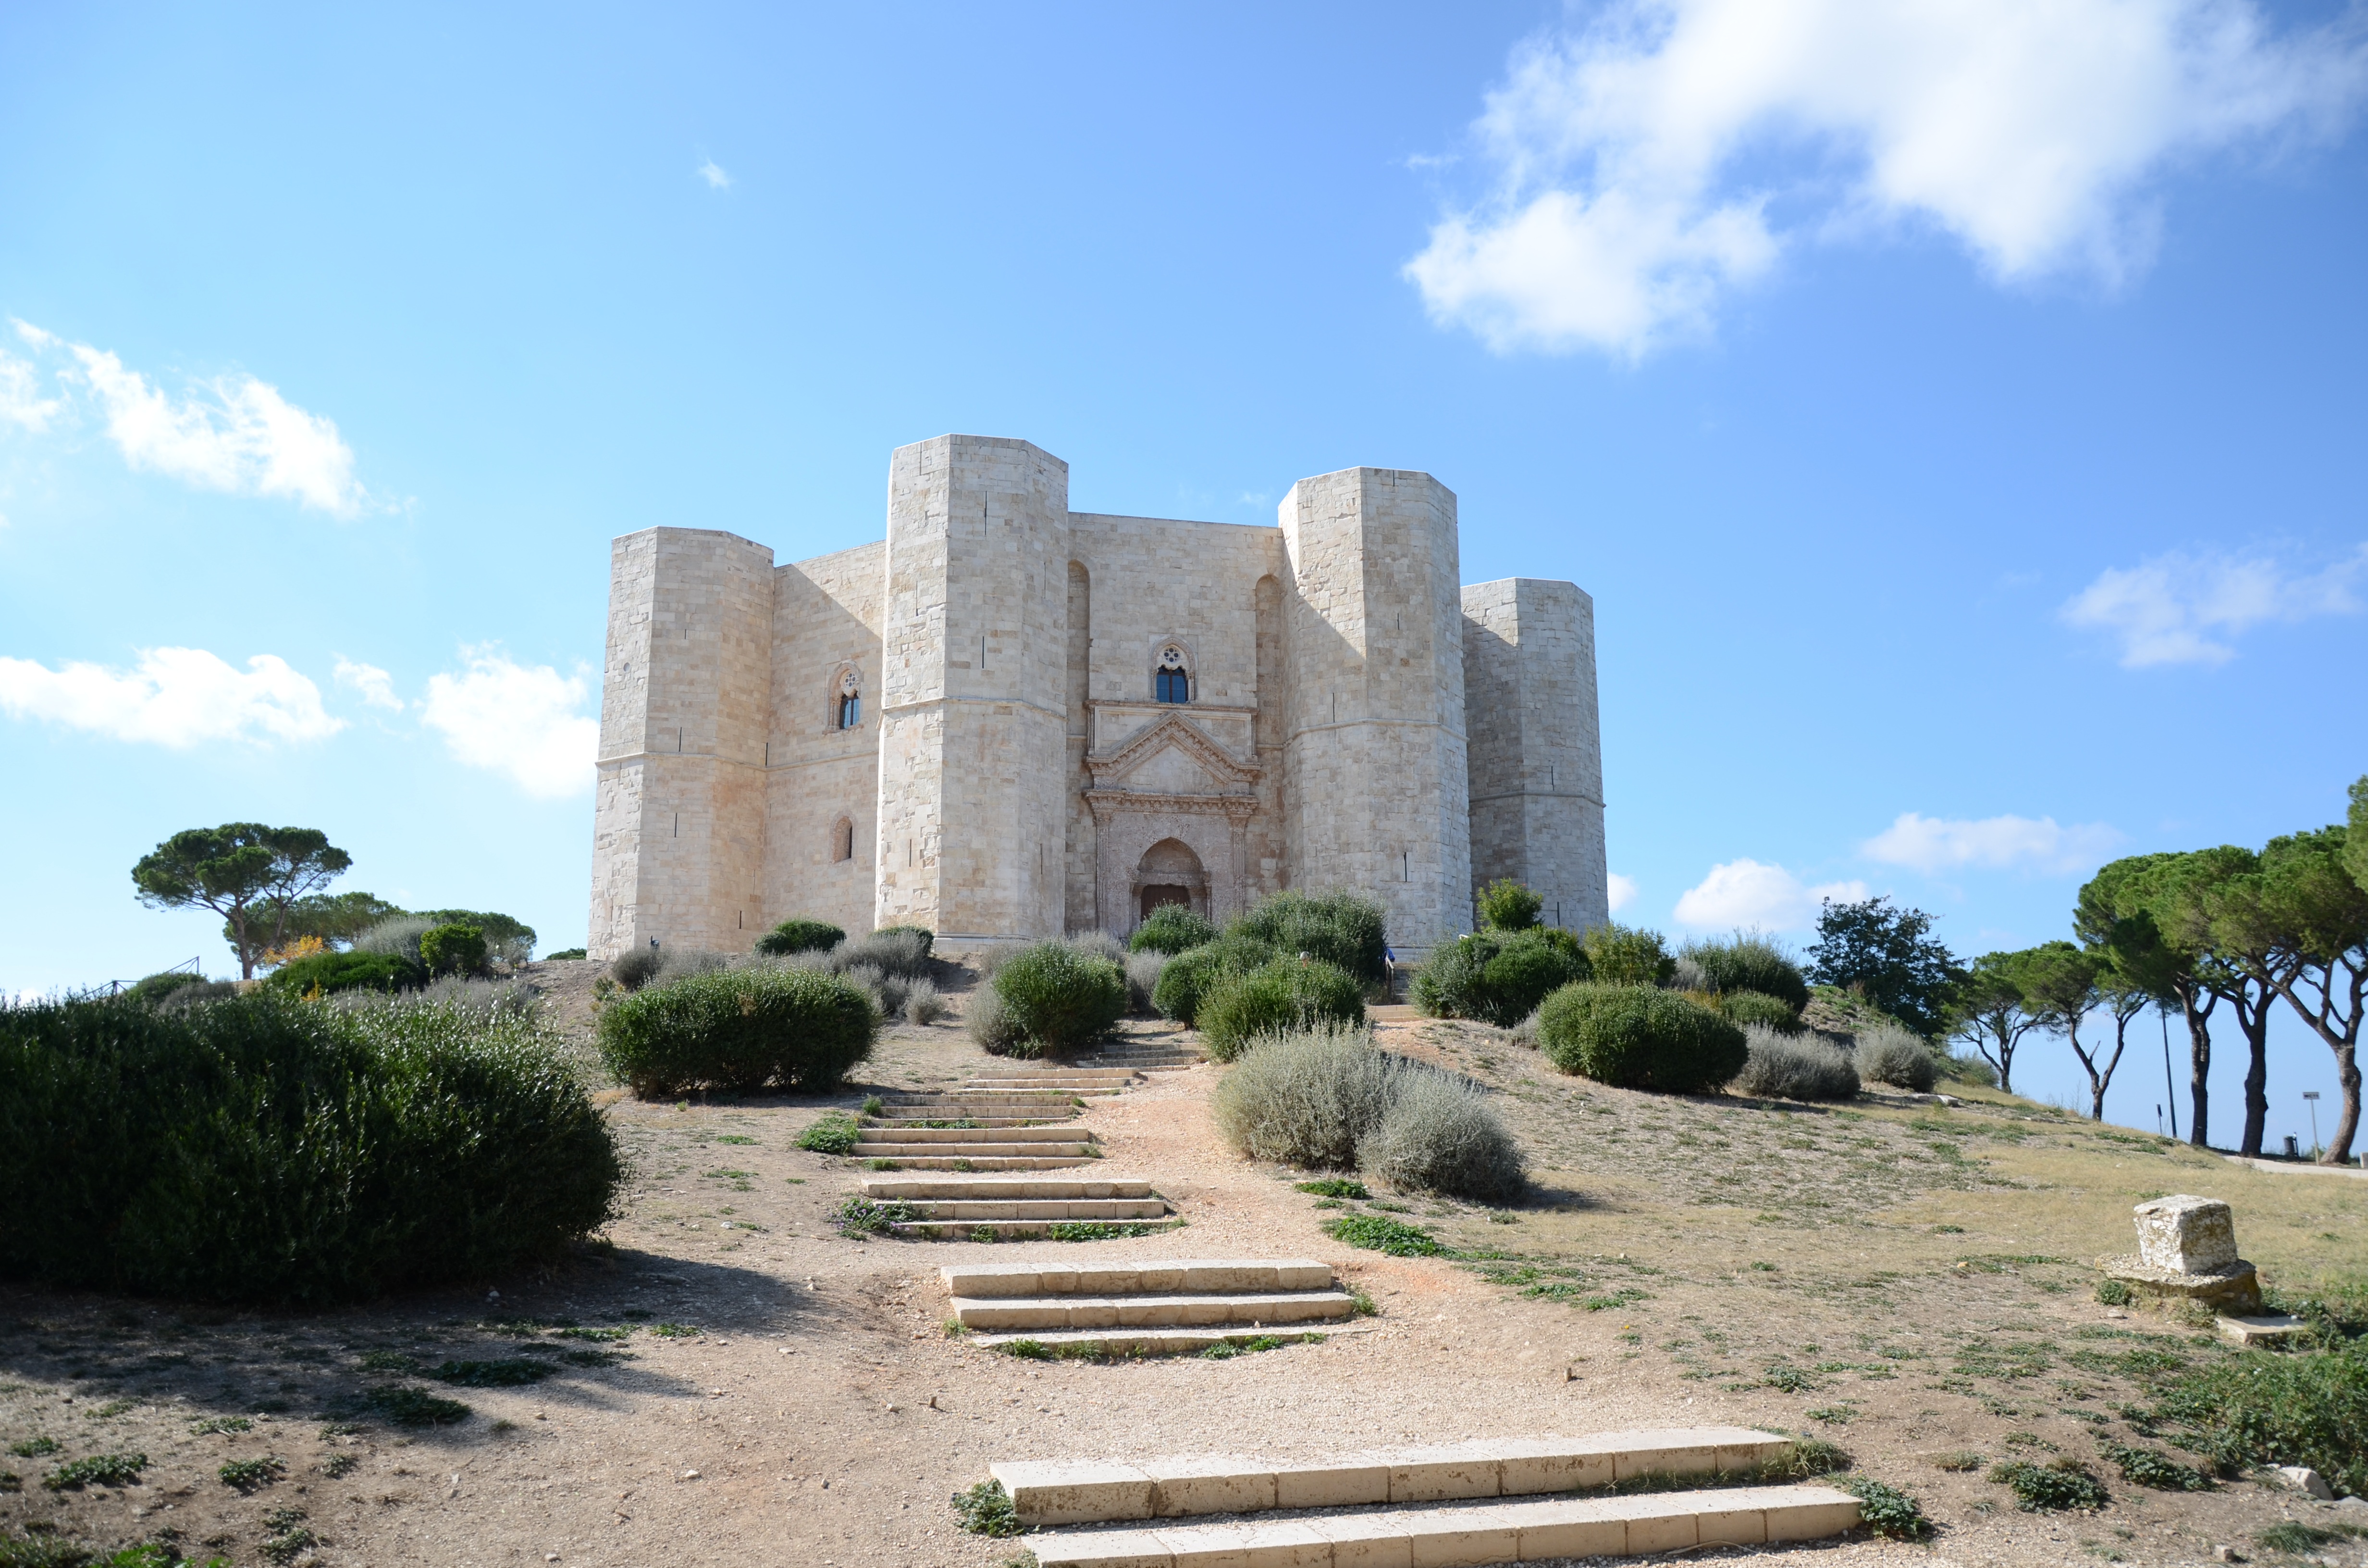
building, monument, vacation, castle, landmark, italy, fortification, place of worship, ruins, estate, archaeological site, historic site, ancient history, pouilles, castel del monte